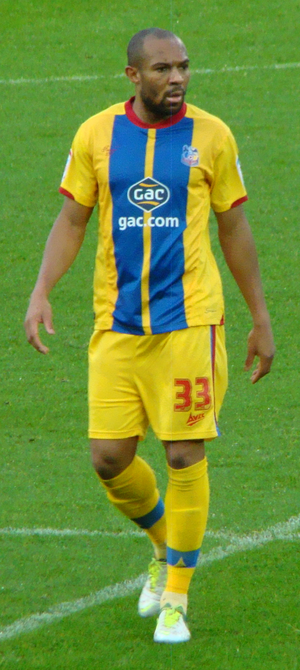
Danny Gabbidon
Daniel Leon "Danny" Gabbidon er en walisisk fodboldspiller, der spiller som midterforsvarer. Han har gennem karrieren spillet for blandt andet [[West Bromwich Albion F.C.|West Bromwich], Queens Park Rangers og Crystal Palace.